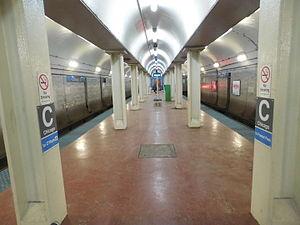
Chicago est une station souterraine de la ligne bleue du métro de Chicago.